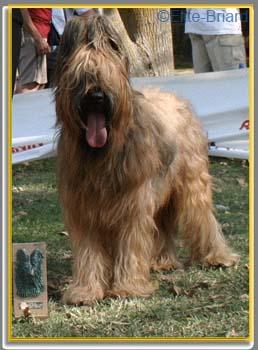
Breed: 230-n000041-briard